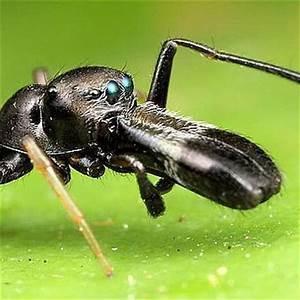
spider